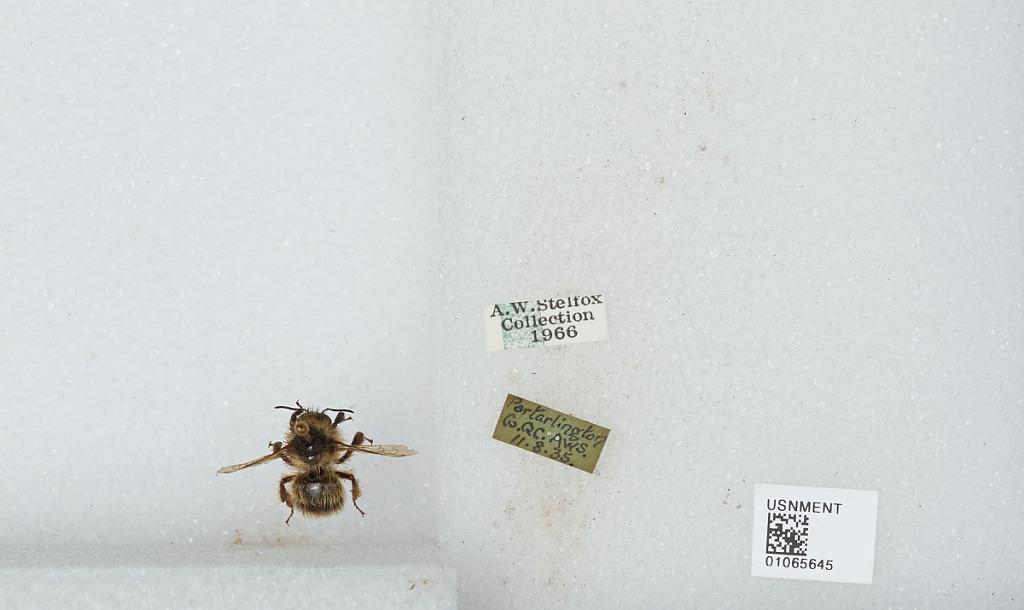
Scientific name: Bombus sp.
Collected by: A. Stelfox
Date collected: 1935-8-11
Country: Ireland
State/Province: Laois
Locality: Portarlington
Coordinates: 53.1578, -7.1861